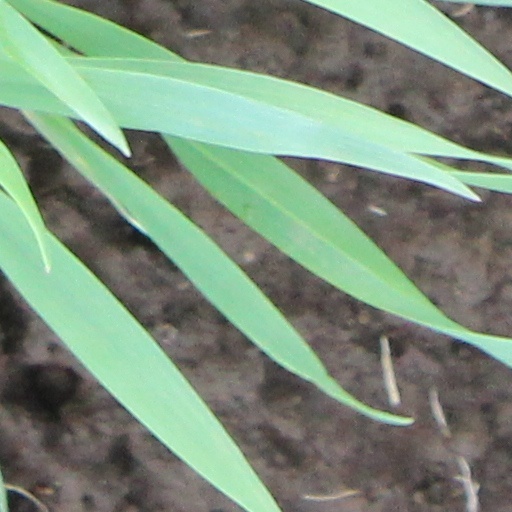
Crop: wheat